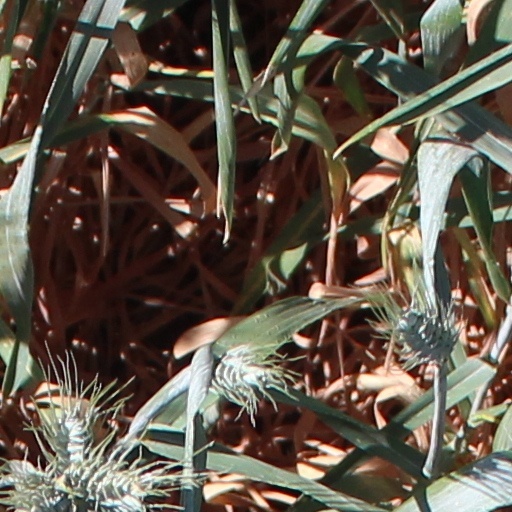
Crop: wheat